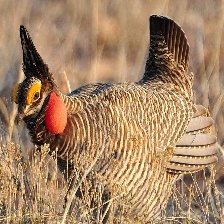
Species: GREATER PRAIRIE CHICKEN
Scientific name: TYMPANUCHUS CUPIDO